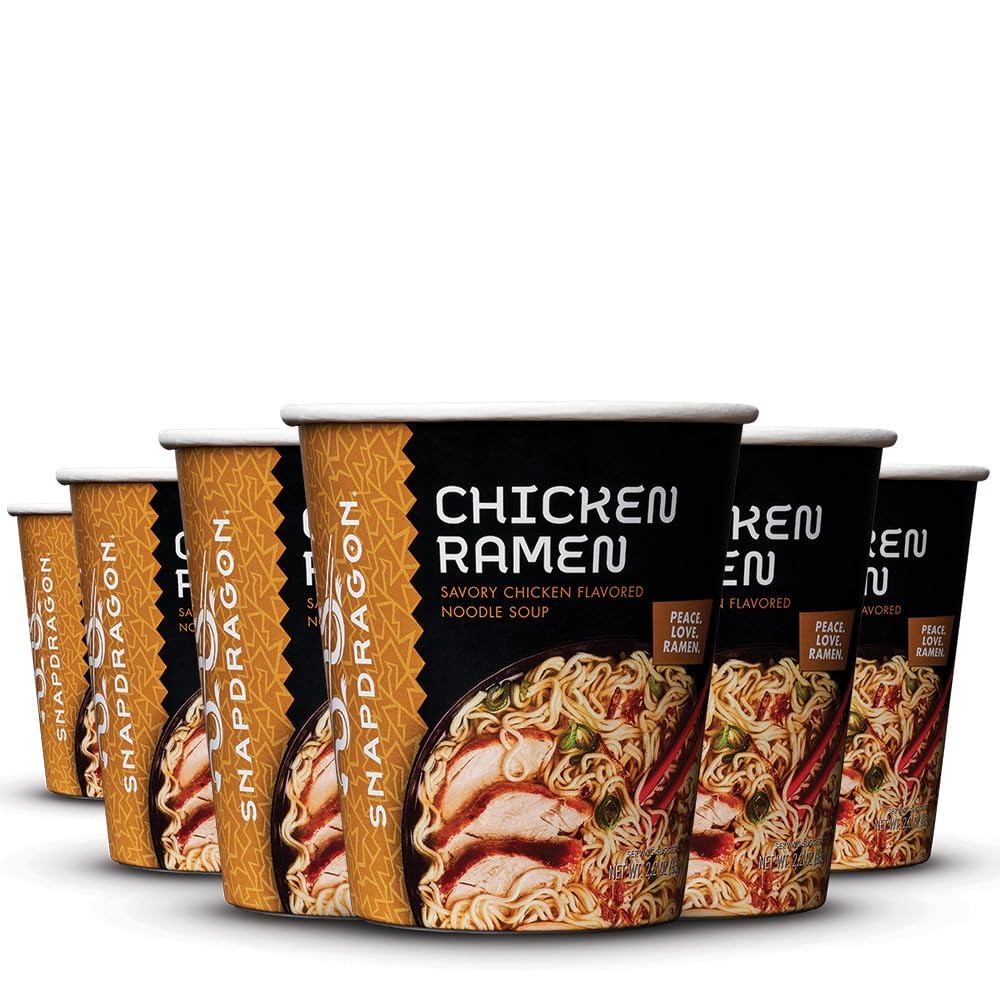
Item Name: Snapdragon Chicken Ramen Cups | Rich Chicken Broth With Authentic Ramen Noodles | Authentic Flavors | Satisfy Your Craving | 2.2 oz (6 Pack)
Value: 13.2
Unit: Ounce

Price: 13.5